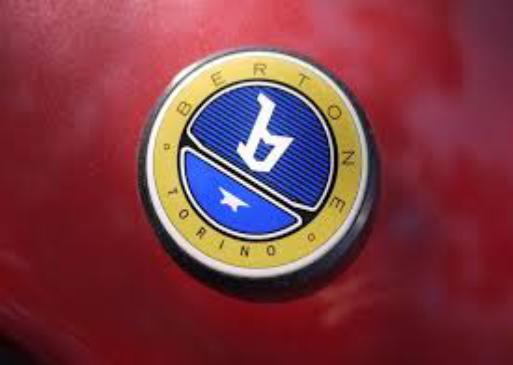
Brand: Bertone
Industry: Transportation